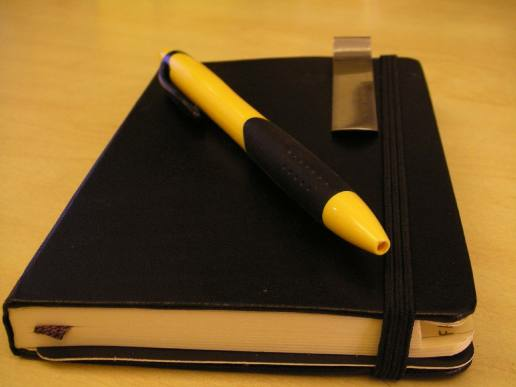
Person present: No